Giovanni Giacomo Barbelli

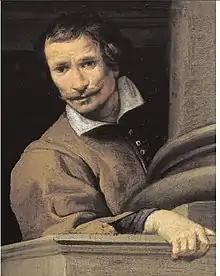
"Self-portrait"

Giovanni Giacomo Barbelli (17 April 1604 – 12 July 1656) was an Italian painter of the Baroque period, active in Lombardy. He was a canvas and fresco painter known for his religious and mythological scenes that decorated many churches and residences in Lombardy. He was a highly skilled draughtsman and a brilliant colorist. His work shows an inventive imagination and a thorough knowledge of perspective.